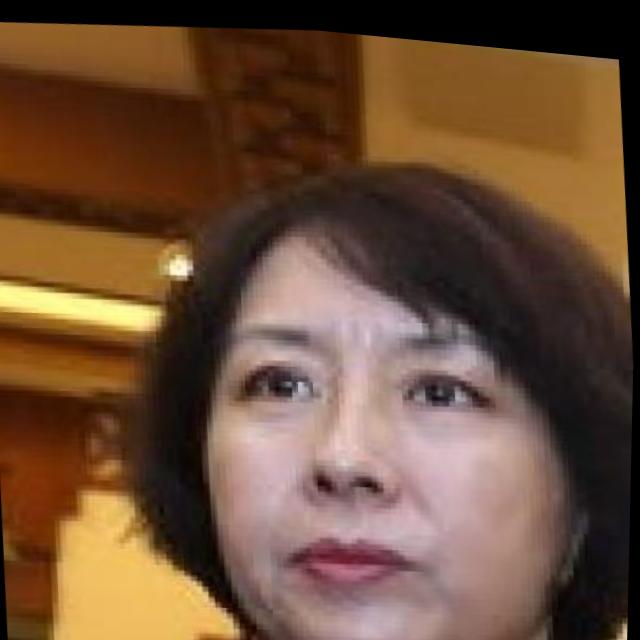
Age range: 21-44